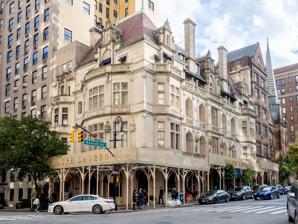
Building: Gertrude Rhinelander Waldo House
Country: United States of America
Year built: 1898
Commercial building in Manhattan, New York Gertrude Rhinelander Waldo House The main elevation of the façade on Madison Avenue General information Type Mansion Architectural style French Renaissance Address 867 Madison Avenue Town or city New York, NY 10021 Country United States Coordinates 40°46′17″N 73°57′55″W / 40.7715°N 73.9654°W / 40.7715; -73.9654 Current tenants Ralph Lauren Corporation Construction started 1894 Completed 1898 Cost $1,000,000 (equivalent to $36,624,000 in 2023) Client Gertrude Rhinelander Waldo Owner 867 Madison, LLC Technical details Floor count 4 Design and construction Architect(s) Kimball & Thompson Gertrude Rhinelander Waldo House U.S. National Register of Historic Places U.S. Historic district Contributing property New York State Register of Historic Places New York City Landmark No. 0927 Part of Upper East Side Historic District ( ID84002803 ) MPS September 7, 1984 NRHP reference No. 80002727 NYSRHP No. 06101.001788 NYCL No. 0927 Significant dates Added to NRHP May 6, 1980 Designated CP September 7, 1984 Designated NYSRHP June 23, 1980 Designated NYCL July 13, 1976 References The Gertrude Rhinelander Waldo House (also 867 Madison Avenue and the Rhinelander Mansion ) is a French Renaissance Revival mansion at the southeastern corner of Madison Avenue and 72nd Street on the Upper East Side of Manhattan in New York City , New York. Built between 1894 and 1898, it was designed by Alexander Mackintosh of the architectural firm of Kimball & Thompson . Though the house was constructed for the heiress Gertrude Rhinelander Waldo , she never moved in. The mansion was converted to a commercial building in the 20th century, becoming the New York City flagship store of the Ralph Lauren accessory and clothing company in the 1980s. The mansion is a New York City designated landmark and on the National Register of Historic Places . The Gertrude Rhinelander Waldo House is four and a half stories tall and has a limestone façade modeled on a French château . Although storefront windows have been installed on the ground story over the years, the upper stories retain decorative details such as ornamental carvings and round-arched windows. The red roof contains various stone and copper dormers as well. The original interiors of the building are very poorly documented, as it was abandoned upon completion; the second story had various communal rooms, while the third and fourth stories originally had bedrooms. The interior layout has been significantly altered over the years, and few of the original interior plans and decorations survive. Waldo bought the site in 1882 but did not develop it for more than a decade. Waldo refused to move into the house for unknown reasons, and she also refused to maintain, rent out, or sell the building. The Dime Savings Bank of New York took ownership in 1912, and two developers attempted to build apartments on the site in the 1910s. The building was partially converted to commercial use in 1920, when the antique dealer Olivotti & Company moved into the lower stories. Through the early 1980s, the building was sold several more times and hosted various commercial and residential tenants. In 1984, the designer Ralph Lauren leased the building and had it renovated to serve as the flagship store of his company, which opened in 1986. Ralph Lauren has been the mansion's sole tenant since then, though the house was sold several more times after Ralph Lauren moved in. The building became a Ralph Lauren menswear store in 2010. Site The Gertrude Rhinelander Waldo House is at 867 Madison Avenue , along the southeast corner of 72nd Street , on the Upper East Side of Manhattan in New York City. The house has a frontage of 102 feet (31 m) on Madison Avenue to the west and 40 feet (12 m) on 72nd Street to the north. The land lot is slightly L-shaped, with an area of 4,491 square feet (417.2 m 2 ). The apparel and accessories chain Polo Ralph Lauren , which has had its flagship store at the Rhinelander Mansion since 1986, also operates additional structures across Madison Avenue. These include 888 Madison Avenue, a 22,000-square-foot (2,000 m 2 ) store completed in 2010 as Ralph Lauren's secondary flagship; it is designed in a Beaux-Arts style with a limestone façade and marble interiors. The Rhinelander Mansion shares the block with St. James' Episcopal Church immediately to the south, 36 East 72nd Street to the east, and 740 Park Avenue to the southeast. Other nearby buildings include 720 Park Avenue and 730 Park Avenue on the block to the south; 907 Fifth Avenue and 9 East 71st Street to the west; and 7 East 72nd Street and 9 East 72nd Street to the northwest. Architecture The Gertrude Rhinelander Waldo House is four and a half stories tall. Kimball & Thompson were credited with the design of the house. According to a photo caption published when the house was nearly complete, a local designer with the firm, Alexander Mackintosh , was responsible for most of the work. The mansion was designed in a Francois I style and was modeled on the châteaux of the Loire Valley in France . It is alternatively known as the Rhinelander Mansion. Exterior The mansion has a limestone façade. Among the decorative details are ornamental carvings and round-arched windows in the French Renaissance style, which are concentrated on the upper stories. The roof is red and contains a copper cresting, as well as various dormers and finials . Madison Avenue The primary elevation of the façade faces Madison Avenue and is divided vertically into three parts: a central section flanked by projecting pavilions at either end. In the center of the ground (first) floor was the original main entrance. The ground story originally had decorations and an iron fence, but these were removed in the 20th century, when the house became a commercial building. The round-arched doorways at ground level were originally windows, while the other ground-floor openings were enlarged into storefront windows. The ground floor contains storefront windows, round archways, and smooth walls. There is an entrance at the corner of Madison Avenue and 72nd Street, which was added in a 1980s renovation. At the second and third stories, the center bays protrude from the façade. The center bays include such decorations as volutes , finials , colonnettes , and broken entablatures . On both stories, there are five recessed arched windows in the center bays, which are placed behind ornate openwork balustrades (similar to those at the Château of Blois ). Each of the windows is topped by scrolled keystones , while the corners above the arches contain spandrels with round medallions. There are niches with small statues between each of the central second-story windows, while ornamented cartouches are placed between the third story windows. Many of the niches are empty, but some of the niches contain depictions of French Renaissance royalty. Within the projecting end pavilions, these stories contain rectangular windows divided by vertical transoms and horizontal mullions made of stone. There are pilasters on either side of each of the outer bays' windows; the pilasters are topped by capitals . Detail of the building's upper stories The fourth-story windows are rectangular, with colonnettes on either side of each window, and are placed behind openwork balustrades. The central bay is a double-height stone dormer. At the fourth story, the central dormer's window is flanked by columns and topped by a stone lunette . At the fifth story, there is a smaller window within the central dormer; there are finials above and beside it. On the extreme north and south ends of the Madison Avenue elevation, there is a smaller stone dormer in front of a section of hip roof . There are two pairs of copper dormer windows on the fifth story between the stone dormers. Each pair of copper dormers is separated by a stone chimney with carvings of rhombuses on its side, which are designed to resemble those on the Château de Chambord . 72nd Street On the 72nd Street elevation, the first floor has storefronts (similar to those on Madison Avenue), and the entire width of the façade is curved at the second and third floors. On both stories, the second and third stories are composed of rectangular windows, which are divided by vertical transoms and horizontal mullions made of stone. The center window on each story is a triple window, which in turn is flanked by one double window on either side. There are friezes with cartouches below the second-story windows, as well as putti and foliate panels below the third-story windows. The fourth and fifth stories have a double-height dormer, similar to the one at the center of the Madison Avenue elevation. Interior The original interiors of the building are very poorly documented, as it was abandoned upon completion in 1898, and some rooms may not even have been completed. The interior was reportedly lavishly decorated with carvings and rare tapestries. A New York Times reporter wrote in 1984 that 32 commercial tenants had occupied the house over the years, so many of the original decorations had been removed. According to another report, the mansion was significantly modified 15 times between 1921 and 1979. The architect Witold Rybczynski wrote in his book Home: A Short History of an Idea that, when the house was renovated in the 1980s, the designer Ralph Lauren aimed to redesign the interior in a way reminiscent of the past, rather than replicating the original architecture verbatim. Basement and first story There was a large bowling alley in the basement. The first floor was a large center hall extending one-third the width of the Madison Avenue frontage, with mahogany paneling on the walls and ceiling. There was a library to the right of the stairs, as well as a red-mahogany billiards room to the left. The original drawing room was decorated with a wooden floor, while the conservatory had mosaic flooring; both spaces had ornate ceilings. On the eastern wall of the main hall, there was originally a grand staircase with a mosaic wall. Little is known about that staircase, but it was entirely demolished in a later renovation. A new staircase and elevator were built in the 1960s, and a grand mahogany staircase was added to the house in the 1980s, when the house was renovated for the Ralph Lauren Corporation . The design of the modern grand stairway is based on a stair at the Connaught Hotel in London; documents indicate that a historian known as Mosette recommended that the renovation architects build a replica of the hotel's stairway. Oil portraits were placed along the walls of the grand mahogany stairway. Upper floors The second story is the only part of the house for which detailed floor plans have been found. The second floor contained the main dining room, breakfast room, reception room, drawing room, two salon rooms, three kitchens, and six bathrooms. The parlor along 72nd Street had parquet floors, rosettes, and plaster moldings along the walls and ceilings. There were moldings along the arches, walls, and ceilings of the other rooms as well. In addition, there was a second-floor ballroom, which was lit by 1,000 light bulbs. There were bedrooms on the third floor and servants' quarters on the fourth floor. Much of the fourth floor was occupied by a large ballroom. The New York Times wrote in 1909 that, although a house of the Waldo Mansion's size should have had space for 10 to 12 servants, the house contained only two servants' bedrooms and no space at all for domestic workers . By the early 1980s, the interior of the second story remained largely intact, but the third and fourth stories had been significantly modified with dropped ceilings and fluorescent lights . After the 1980s renovation, it had green walls with portraits, in addition to elaborate plasterwork, wood paneling, and vaulted ceilings. The rooms were variously designed in the style of a rural cottage or an English clubhouse. Display cases were carefully installed to blend in with the interiors, and items such as luggage, flowers, and birdcages were arranged to complement the house's design. The house also contained other features such as working mahogany fireplaces. The design was based on various settings such as a hotel, a workshop, and a clubhouse. Objects such as sepia prints, side tables, and Chippendale chairs were used to give the interiors the appearance of an English clubhouse. Other motifs, such as a fireplace with English-style paneling, were also used throughout the house. History Gertrude Rhinelander Waldo was born in 1837 into the wealthy Rhinelander family, which had lived in downstate New York since 1696, when Philip Jacob Rhinelander emigrated from Germany to New Rochelle, New York . In 1876, she married the stockbroker Francis William Waldo, and they had one son, Rhinelander Waldo . After Francis died in 1878, his widow never remarried. In 1882, Waldo bought a site at the southeast corner of 72nd Street and Madison Avenue, announcing plans to construct a home that the Real Estate Record called "quite unique in design". She did not immediately proceed with construction and lived with her sister Laura in a row house on the opposite side of 72nd Street. By the mid-1890s, numerous wealthy families had settled on 72nd Street, and various chateauesque houses were being developed on the Upper East Side just east of Central Park . Development and early history Construction Seen across Madison Avenue to the southwest Waldo hired Francis Kimball and George Thompson to design a chateauesque house in New York City after being inspired by a chateau in France. In November 1894, the architectural firm of Kimball and Thompson filed plans for two houses near the southeast corner of 72nd Street and Madison Avenue. The five-story house at the corner itself was to cost $65,000, a relatively low price for its time, and there was to be a five-story house to the east, which was to cost $18,000. At the time, Waldo was living at the Savoy Hotel. She sold some of the property that she had inherited around 1896 and used the proceeds to cover a portion of the construction costs of two new adjoining homes on the property, which totaled $340,000, with the remaining balance in a $195,000 mortgage. The Doehring Fireproof Construction Company was hired to install fireproof partitions within the mansion. Waldo also traveled back to Europe to look for furniture that she wanted. The four-story house at 867 Madison Avenue was finished by 1898. At the time of the house's completion, Waldo was in Europe. The New York Times estimated in 1909 that, in total, it had cost $1 million to build and furnish the house. A single directory denotes Gertrude Waldo as having resided in the house, but nearly all other sources describe Gertrude as never having lived there; news articles from the 1900s describe her as living at 31 East 72nd Street with her sister. The reason Waldo chose not to reside in the house is unknown, as she never divulged the reason before her death in 1914. One newspaper claimed that, when Gertrude returned from Europe, there was dissatisfaction with the building's style. Other newspapers claimed that the house was built for her son Rhinelander, who either refused to live there or went to the Philippines as soon as it was complete. According to research conducted by a later tenant, Waldo probably could not afford to live in the house upon her return. Abandonment Waldo never unpacked many of the European furnishings she had brought from Europe, and the furnishings remained in their crates. Although Waldo did not live in the house, neither did she want to sell it. Several times, when her family found a buyer for the house, Waldo refused to sign the documents that were necessary for such a sale. Waldo also refused to rent it out or perform any maintenance, and she frequently did not pay interest on the house's mortgage. It is unknown why Waldo refused to make payments toward the mortgage, but whenever a bank came close to foreclosing on the house, she paid off the outstanding debt before she could lose control. The abandoned house stood in contrast to the apartment buildings Waldo did own, where she collected rent from tenants. One of the house's subcontractors placed a $2,675 lien on the house in 1901, claiming that Waldo had failed to pay them, although whether she paid them is unclear. During the 1900s, thieves broke into the abandoned house on a regular basis, and the house gained the nickname "House of Mystery". The roof was already damaged by 1904, and one source reported that some of the paintings and gold-leaf decorations had been damaged beyond repair. Bronze decorations and mosaics had become covered with mold, and about $15,000 worth of books had been destroyed by water damage. When the house was placed on sale in 1905, one real-estate broker declared that the house needed at least $40,000 in repairs before he would consider buying it. Records show that Waldo gave a $50,000 mortgage on the house to Anna Baier that year. Baier moved to foreclose on the house in 1907. Thieves frequently targeted the abandoned mansion; in one case, there were four separate break-ins in four months. By 1908, Waldo had placed the mansion at 867 Madison Avenue for sale, along with the adjacent house at 28 East 72nd Street to the east. By then, 867 Madison Avenue's windows and doors were dirty, and the mortar was peeling off the façade because of a lack of maintenance. Waldo reached an agreement to sell the house through a broker, but reneged on the deal when the papers effecting the transfer were ready to be signed. She said "I don't think I'll sell" and walked out on the offer. Baier foreclosed on the houses again in December 1909 to satisfy a $10,000 judgment, $9,221 in unpaid taxes, and a $150,000 mortgage, and the houses was scheduled to be sold at auction. The auction was canceled the next month. The buildings remained unoccupied, generating no revenue for Waldo, though 28 East 72nd Street would eventually be sold in 1911. That September, Waldo transferred ownership of the 867 Madison Avenue home to her sister Laura, along with other property that Waldo owned in Lower Manhattan on Washington Street and Barclay Street. Sales The main façade on Madison Avenue as seen from 72nd Street The Dime Savings Bank of New York moved to foreclose on the house's mortgage in October 1911. The Dime Savings Bank acquired the house at a foreclosure auction in February 1912, paying $150,000. At the time, local media sources reported that Waldo could have sold it for $350,000 in previous years. A restrictive covenant had been applied to the site, preventing it from being used as anything other than a private residence of up to four stories. The bank filed a lawsuit against all the other residents of the block in 1914, saying the existence of the restriction dissuaded potential buyers of the site. The Dime Savings Bank asked the New York Supreme Court to grant it an exception to the restriction, but neighboring property owners opposed the move, prompting the bank to file a lawsuit. By then, other parts of Madison Avenue were quickly being redeveloped with commercial structures. The bank argued that an apartment building was a series of private houses atop each other, but it was initially unsuccessful in lifting the restrictive covenant. The restriction was ultimately repealed by the late 1910s. The Samuel A. Herzog Construction Company bought the house in March 1918, with plans to build an apartment structure there. After the Herzog company gave up its mortgage on the house, the Dime Savings Bank took back ownership. The Fred T. Ley Company indicated in January 1919 that it wished to buy the house with a loan from the Dime Savings Bank, and it bought the building in March. The Ley Company announced plans that June for a 14-story apartment building there, topped by a three-story penthouse, which would cost $1 million. Had the apartment building been erected, it would have contained 60 regular apartments with two to four rooms each. The planned penthouse, set back from the roof on both sides, was described as a "country house" with a limestone exterior, red Spanish-tile roof, 28 rooms, and a private elevator. By then, the home's stonework was falling off, while its windows had cracked. Commercial and residential use 1920s to 1940s The news media announced in October 1920 that the building had been sold to the Renaissance Building Company, which planned to divide it into apartments with two to four rooms each. The buyer also took over a $200,000 mortgage on the house. The lower stories were converted to commercial space and leased to the antique dealer Olivotti & Company, which was being forced to relocate from Madison Avenue and 45th Street. Olivotti originally leased the basement, first, and second stories, becoming the house's very first occupant. The New York Times characterized Olivotti's lease as being part of a new "art colony" on Madison Avenue; at the time, it was one of several art dealers or antique shops on the avenue within the Upper East Side. Norman S. Riesenfeld bought the building from Renaissance Inc. in June 1926. Riesenfeld initially considered replacing it with an apartment building, but he decided to resell the building that October to Olivotti & Co. after negotiating with the company's representatives during a trip to Italy. The Times reported that Olivotti planned to renovate and occupy the structure. Olivotti's name was carved into the ground floor's northern façade. In addition, the mansion's original doorway was relocated. While Olivotti occupied the lower stories, the upper floors were used as apartments. William May Wright and his wife were recorded as living in the house during the 1920s, hosting events such as receptions in their residence. The fourth and fifth stories were the residence of Alessandro Olivotti, the dealer who operated Olivotti & Company. One of the residences was leased to Mrs. B. Madden in 1932, and a pharmacy took over the basement and the corner storefront at 867 Madison Avenue in 1935. Mademoiselle Marie's dress shop leased a storefront in the mansion in 1941. The photographer Hal Phyfe , and a doctor known as Dr. Stanton, were also cited as having lived in the house in the mid-20th century, and the mansion was additionally occupied by two florists during that period. During the mid-1940s, the house itself was valued at $25,000, while the land was valued at around $270,000. The Olivotti store went out of business in 1946, and the Dry Dock Savings Bank sold the house that September to A. J. Paretta, who planned to renovate the building into a commercial structure. By December 1946, the building was owned by Flushing Acres, who took over a $100,000 mortgage on the property. The fashion designer Elizabeth Hawes opened a store within the building in early 1948. The photographer Edgar de Evia also moved to one of the house's apartments with his partner Robert Denning , an interior decorator, in the 1940s or 1950s. De Evia's tenure in the mansion is particularly well-documented compared with those of other residents. In addition, a firm named Creative Playthings had space in the building. 1950s to early 1980s Dining room in the de Evia home in the Rhinelander Mansion in the 1950s The interior decorator Elizabeth Draper leased a section of the second story in 1950. The real-estate company Fischer-Landis Inc. took over the mansion in February 1952 at an assessed value of $325,000; by that time, the house was known as the Olivotti Building. Its tenants included de Evia (who lived on three stories), as well as the Tate & Hall and Elizabeth Draper decorating firms, who paid a combined $47,000 a year. The next month, Fischer-Landis resold the Rhinelander Mansion to the 867 Madison Corporation. In 1956, the 867 Madison Corporation leased the building to de Evia's firm, the Denvia Realty Corporation, and Clara Dresses leased one of the house's storefronts. After meeting Vincent Fourcade in 1959, Denning separated from de Evia but continued to live at the house. Denning and Fourcade founded the firm of Denning & Fourcade, Inc. , and opened an office within the building. The spaces on the first floor were divided and leased to various tenants in the 1960s and 1970s. The restaurateur Larry Ellman, owner of the Cattleman Restaurant , leased some space in the building in the 1960s, and the Roko Gallery also had space at 867 Madison Avenue. The building was sold by the 867 Madison Avenue Corporation to Central Ison Ltd. in 1964 for $590,000. The new owner planned to preserve the building, as it was more economically feasible to do so; all of the existing tenants' leases were scheduled to expire by 1966, and Central Ison planned to lease some of the newly vacated space out to an auction house. By then, the New York City Landmarks Preservation Commission (LPC) was considering designating the house as a landmark, though an LPC representative said in 1971 that the commission had not formally considered a landmark designation for the house. The British auctioneer Christie's announced in 1967 that it had leased space on the Rhinelander Mansion's first and second floors and that it would restore the interiors. The top three stories became offices. Christie's opened its space to the public in November 1968. The furrier David Bennett opened a store in the mansion in 1970. The nearby St. James Episcopal Church bought the house in 1971 and used the top three floors as its offices. The church paid $300,000 in cash and took over a $700,000 mortgage. After buying the house, St. James Church hired the architectural firm of Adams & Woodbridge to devise plans for a connection between the mansion and the church's adjacent parish house. During the 1970s, Christie's continued to occupy the Rhinelander Mansion, and a clothing store operated by the fashion designer Julio Espada also opened there. An entrance for a flower shop was added during the decade. The LPC considered designating the Rhinelander Waldo House as a city landmark in May 1976 and formally designated the building that July. At the time, the first floor had several shops, the second floor hosted Christie's, and the third through fifth floors housed the St. James Church, The auctioneer Phillips, Son & Neale moved into the Rhinelander Mansion in 1977, using it as its headquarters. The house was also renovated to accommodate Phillips, Son & Neale. The building was added to the National Register of Historic Places (NRHP) in 1980. Phillips, Son & Neale acquired the mansion from St. James Episcopal Church the same year. When Philips, Son & Neale placed the mansion for sale in 1982, the Rhinelander Florist shop occupied the ground floor. Around the same time, the Zabar family leased one of the storefronts for their gourmet-food store Eat, redecorating the space in a variation of the house's original interior. The Zabars restored the space's windows, mahogany ceilings, and wooden doors, and they also added a marble floor, entrance arch, and balustrade. The house also hosted historic-house tours in the 1980s. Philips, Son & Neale continued to own the house until 1984, when the 867 Partnership reportedly bought it for $6.36 million. At the time of the sale, Eat and a kitchen appliance store named La Cuisiniere occupied the first floor. 867 Partnership unsuccessfully sought to lease the second through fifth floors to a bank. Throughout the years, the interiors had been significantly modified, and many of the original decorative details were no longer visible. Ralph Lauren use Renovation 867 Partnership began renovating the building in 1984, converting the second floor to retail space and the third through fifth floors into office space. The façade was also restored. The fashion designer Ralph Lauren , head of the Polo Ralph Lauren Corporation , leased the basement and the first four stories in January 1985, with an initial lease of 20 years and an option to extend it another 29 years. Lauren had considered leasing the Charles Scribner's Sons Building and a Trump Tower storefront on Fifth Avenue before deciding upon the Rhinelander Mansion. He submitted plans that March to expand the mansion's rear and to renovate the exterior. Lauren planned to convert the house into New York City's first standalone Polo Ralph Lauren clothing store (at the time, all of his New York City sales were through other stores). One company executive said they wanted to "restore the charm and dignity the building had to create an interior that's elegant and clubby", and Lauren himself told Architectural Digest that "I've always thought that showing clothes in a townhouse would be the ultimate for me". Rhinelander Florist, Eat, and La Cuisiniere all had to relocate to accommodate the Polo Ralph Lauren store. Naomi Leff & Associates were hired to design the house's renovation; this was a contrast to other Ralph Lauren stores, which had been designed by Ken Winslow. Polo Fashions executive Buffy Birrittella assisted Lauren with the renovation. The Rhinelander Mansion's renovation required as many as 400 workers at a time. As part of the project, workers installed furniture and decorations that were reminiscent of the house's original design, including oak floors and mahogany balustrades. Although many of the original architectural drawings and decorative details were no longer extant, Leff's firm restored some of the original decorations, such as stairways and plasterwork. The main entrance was moved to the corner of the building. Ralph Lauren employees traveled to Europe to acquire antique decorations and furniture for the interiors. The renovation team also acquired materials such as 82,000 square feet (7,600 m 2 ) of mahogany, in addition to felt walls and drapery. The interiors were fitted with such lavish displays as antique toys, rattan cages with live canaries, and real grass. One commentator called the mansion's store "the first flagship store to actively engage with filmic fantasy as a whole of brand merchandising strategy". Though the store was originally supposed to open in November 1985, it was delayed by factors ranging from constant bomb threats to stringent preservation requirements. The 20,000-square-foot (1,900 m 2 ) store opened on April 21, 1986, following a preview event. According to Lauren, the project cost over $14 million, though other sources described the renovation as costing up to $18 million or $30 million. Leff's firm also gained media attention when the renovation was completed. Following the renovation, Polo Ralph Lauren requested a $4 million federal tax credit for the building's restoration, as the structure was on the NRHP. The New York State Office of Parks, Recreation and Historic Preservation (OPRHP), which had to endorse the tax credit, spent over a year reviewing Lauren's request, as many of the original decorative details had been covered up or even destroyed. 1980s and 1990s Detail of the building's façade Polo Ralph Lauren was the sole operator of the 867 Madison Avenue store, in contrast to other Ralph Lauren stores that had co-owners. Lauren intended to sell new clothing designs at the Rhinelander Mansion before selling them elsewhere. Originally, the first two stories were for men's clothing and accessories; the third floor was for women's clothing; and the fourth story was for home furnishings. The arrangement was deliberate: the store was marketed as primarily a menswear store, and Birrittella said that, while women would walk through men's clothing departments, the inverse was not true. After the Rhinelander Mansion store opened, Lauren said: "I saw families go upstairs and shop, and that's an experience." The Rhinelander Mansion store earned between $80,000 and $120,000 daily in its first month; within a year, the store had made $31 million. During Christmas holiday seasons, Polo Ralph Lauren replaced the house's awnings and redecorated its interior. The company spent more than $100,000 in 1988 to refurbish a room on the third floor for the women's collection, and it opened a "country store" on the fourth floor the same year. The house was placed for sale at the beginning of 1989, and several foreign firms expressed interest in buying the mansion. An Irish company, Power Corporation plc, bought the house in mid-1989 for $43 million; Power Corporation's executive vice president called the building a "trophy property" because of factors such as the Ralph Lauren store's sales revenue and the consumer price index . At the time, Polo Ralph Lauren's rent was eight percent of the Rhinelander Mansion store's sales revenue. The Rhinelander Mansion flagship was one of Polo Ralph Lauren's most profitable stores in the early 1990s, and the store had outgrown the mansion. In 1991, the company leased space at 888 Madison Avenue, across the street from the mansion, for its sportswear division. The company decided to renovate 888 Madison Avenue, opening a Polo Sport store there in September 1993. Unlike the Rhinelander Mansion, the Polo Sport store was designed in a contemporary style. The opening of the Polo Sport store at 888 Madison Avenue further increased sales at the flagship store in 867 Madison Avenue. Despite the flagship's popularity among tourists, as well as the location's high revenues (which reached $33.8 million in 1993), it operated at a net loss in the mid-1990s due to high expenses. The mansion's owner Power Corporation was also experiencing financial difficulties and discreetly placed the house for sale in 1992. The firm sought to resell the house for $46 million, but there were few potential buyers. By early 1997, Power Corporation was still negotiating to sell the house to one of several potential buyers, including Polo Ralph Lauren. The mansion was sold in November 1997 to an unidentified German entity for around $36 million. At the time, Polo Ralph Lauren was the sole tenant of the mansion, paying $3 million annually in rent. 867 Madison Avenue retained its country-club atmosphere through the end of the 20th century. A 1998 Los Angeles Times article noted that the flagship store's patrons were given complimentary drinks. 2000s to present In the early 2000s, a Women's Wear Daily reporter wrote that the Rhinelander Mansion maintained its manor-like character, while the store inside had 50 salespeople "who behave more like servants at an English estate than typical retail clerks". Polo Ralph Lauren kept the mansion's drapes closed to entice visitors, while the decorations and artwork inside were swapped out every few weeks to attract repeat customers. By then, men's and women's clothing departments each occupied about half of the house's space. Polo Ralph Lauren acquired yet another building across the street, at 872 Madison Avenue, in 2004; that structure housed the store's baby-clothing department, which had opened the previous year. The boys' clothing department moved to another structure nearby, at 878 Madison Avenue, in 2004. A writer for The New York Times said in 2006 that the block of Madison Avenue adjoining the Rhinelander Mansion had become a "Disney-like mall of Ralph Lauren stores". Lauren also opened stores downtown to attract younger customers who did not travel to the Rhinelander Mansion. The Rhinelander Mansion was sold again in 2005 for $80 million to Sloane Capital Group, an investment group led by the Irish investors Aidan Brooks and J. P. McManus . Although Polo Ralph Lauren had offered to buy the house, Sloane Capital had submitted a higher bid. The Rhinelander Mansion remained Polo Ralph Lauren's flagship through the late 2000s. Cheaper items were placed near the main entrance, while more pricey objects were deeper inside the mansion. Ralph Lauren opened an eyewear division within the mansion in 2006. Ralph Lauren announced plans in 2008 to rebuild the neighboring structure at 888 Madison Avenue into the company's second New York City flagship. The womenswear and home appliances departments were moved from the Rhinelander Mansion to the new flagship when the latter structure opened in 2010. The Rhinelander Mansion was converted into Ralph Lauren's flagship menswear store, while the company's eyewear and children's divisions were located elsewhere. When the Rhinelander Mansion opened in September 2010, each story was occupied by different menswear brands. The first floor contained watches and Polo-branded items; the second floor had the Purple Label brand and a luggage department; the third floor accommodated a "world of heritage" department and the RRL brand; and the fourth floor was used by the Black label collection, the RLX activewear label, and a sportswear room. Ralph Lauren opened a shoe salon for men on the mansion's ground floor in 2013. At Lauren's request, the Polo division was relocated upstairs in the mid-2010s, resulting in decreased sales. The company instead displayed expensive accessories and objects in the storefront windows. In the 2010s, the Ralph Lauren Corporation also hosted shows outside its stores at Madison Avenue and 72nd Street. Brooks and McManus continued to own the building through Tribeca Holdings, which agreed in 2016 to sell the building to an unnamed buyer at an undisclosed price. The store closed temporarily in 2020 due to the COVID-19 pandemic in New York City . In December 2023, Ralph Lauren renewed its lease for the building until 2034. Impact Reception When the building was constructed, numerous sources described the project as costly and extensive. In 1906, the New York Evening World called the mansion "one of the most pretentious in the city" before the Andrew Carnegie Mansion , Charles M. Schwab House , and other large dwellings were finished. The architect and writer Robert A. M. Stern wrote in his 1983 book New York 1900 that the house's design had been derived from the same sources as the Fifth Avenue mansions of the renowned architect Richard Morris Hunt , but that the Rhinelander Mansion "surpassed the master in exuberance and charm". The architecture critic Henry Hope Reed Jr. said: "The fortress heritage of the rural, royal residences of the Loire was not lost in the transfer to New York. The roof-line is very fine....The Gothic is found in the high-pitched roof of slate, the high, ornate dormers and the tall chimneys." After the Ralph Lauren store opened in 1986, a Chicago Tribune writer likened the building to an English gentlemen's club , while Newsday said the decor evoked the original grandeur of the mansion. Los Angeles Times writers described the house as a "merchant's mansion straight from Lifestyles of the Rich and Famous " and compared it to a country estate. Paul Goldberger , who at the time was an architectural critic at The New York Times , said the renovation was "the most successful conversion of a New York house into a luxury emporium" after the renovation of the Morton F. Plant House for the jeweler Cartier in the early 20th century. Another New York Times writer in 2006 said the mansion's rooms were an "interior design fantasy", complementing the items that were being sold there. A writer for The New York Times wrote in 1994 that "the four-story, faux French chateau is one of the city's best-known and beloved structures". The AIA Guide to New York City wrote, "Every part of this building exudes personality". In a 2001 guidebook, Francis Morrone wrote that the building's "varied, irregular silhouette" had a romantic air and that it was one of the main surviving Chateauesque mansions in the city. Christopher Gray wrote in 2010 that the house's design would have been suited for Fifth Avenue, where there were similarly large mansions. A writer for the Daily Beast wrote that the Madison Avenue mansion and the adjacent house on 72nd Street was "her crowning achievement, and her most lasting legacy". Impact of Ralph Lauren store Before the Polo Ralph Lauren store opened at the Rhinelander Mansion, few similar boutique flagship stores existed, and most of Madison Avenue's stores were private boutiques rather than large chains. Fashion-industry executives predicted that the store's opening would encourage retail activity on Madison Avenue, and department store officials feared that people would stop buying Ralph Lauren merchandise at their stores, though that prediction did not come to pass. The success of the Rhinelander Mansion store caused rents at nearby buildings to increase and prompted Lauren to build other flagship locations. Polo Ralph Lauren became one of several upscale fashion outlets along Madison Avenue from 57th to 72nd Street; one observer credited its presence with having inspired the openings of other stores on the avenue. Despite a retail downturn in the late 1980s, Polo Ralph Lauren's Rhinelander Mansion store remained one of the most popular on Madison Avenue, and the house itself became a symbol of Polo Ralph Lauren. Awards and design influence Following the house's 1986 renovation, the Friends of the Upper East Side Historic District gave Lauren an award in 1986. The New York Landmarks Conservancy gave the house itself an award for "outstanding commercial renovation" in 1988. The design of the Rhinelander Mansion inspired that of another Polo Ralph Lauren store on Michigan Avenue in Chicago , although the Chicago store was 37,000 square feet (3,400 m 2 ), nearly twice the Rhinelander Mansion's size. The arrangement of other Polo Ralph Lauren locations in London, Paris, Moscow, Tokyo, and Milan were based on the layout of the Rhinelander Mansion store as well. 888 Madison Avenue, immediately to the west, was inspired by the designs of the Rhinelander Mansion and the nearby James B. Duke and Henry Clay Frick mansions. See also List of New York City Designated Landmarks in Manhattan from 59th to 110th Streets National Register of Historic Places listings in Manhattan from 59th to 110th Streets References Notes